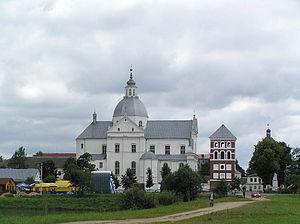
L'église du Corpus Christi est une église catholique baroque située à Niasvij, aujourd'hui en Biélorussie. C'est une des premières églises baroques construites en Europe de l'Est. C'est la nécropole de la famille princière Radziwiłł et peut-être le seul exemple d'une nécropole familiale de ce rang en Europe de l'Est. Elle est inscrite au patrimoine architectural de la Biélorussie. Elle se situe à cinq cents mètres du corpus du château de Niasvij en face des grilles d'entrée du parc.